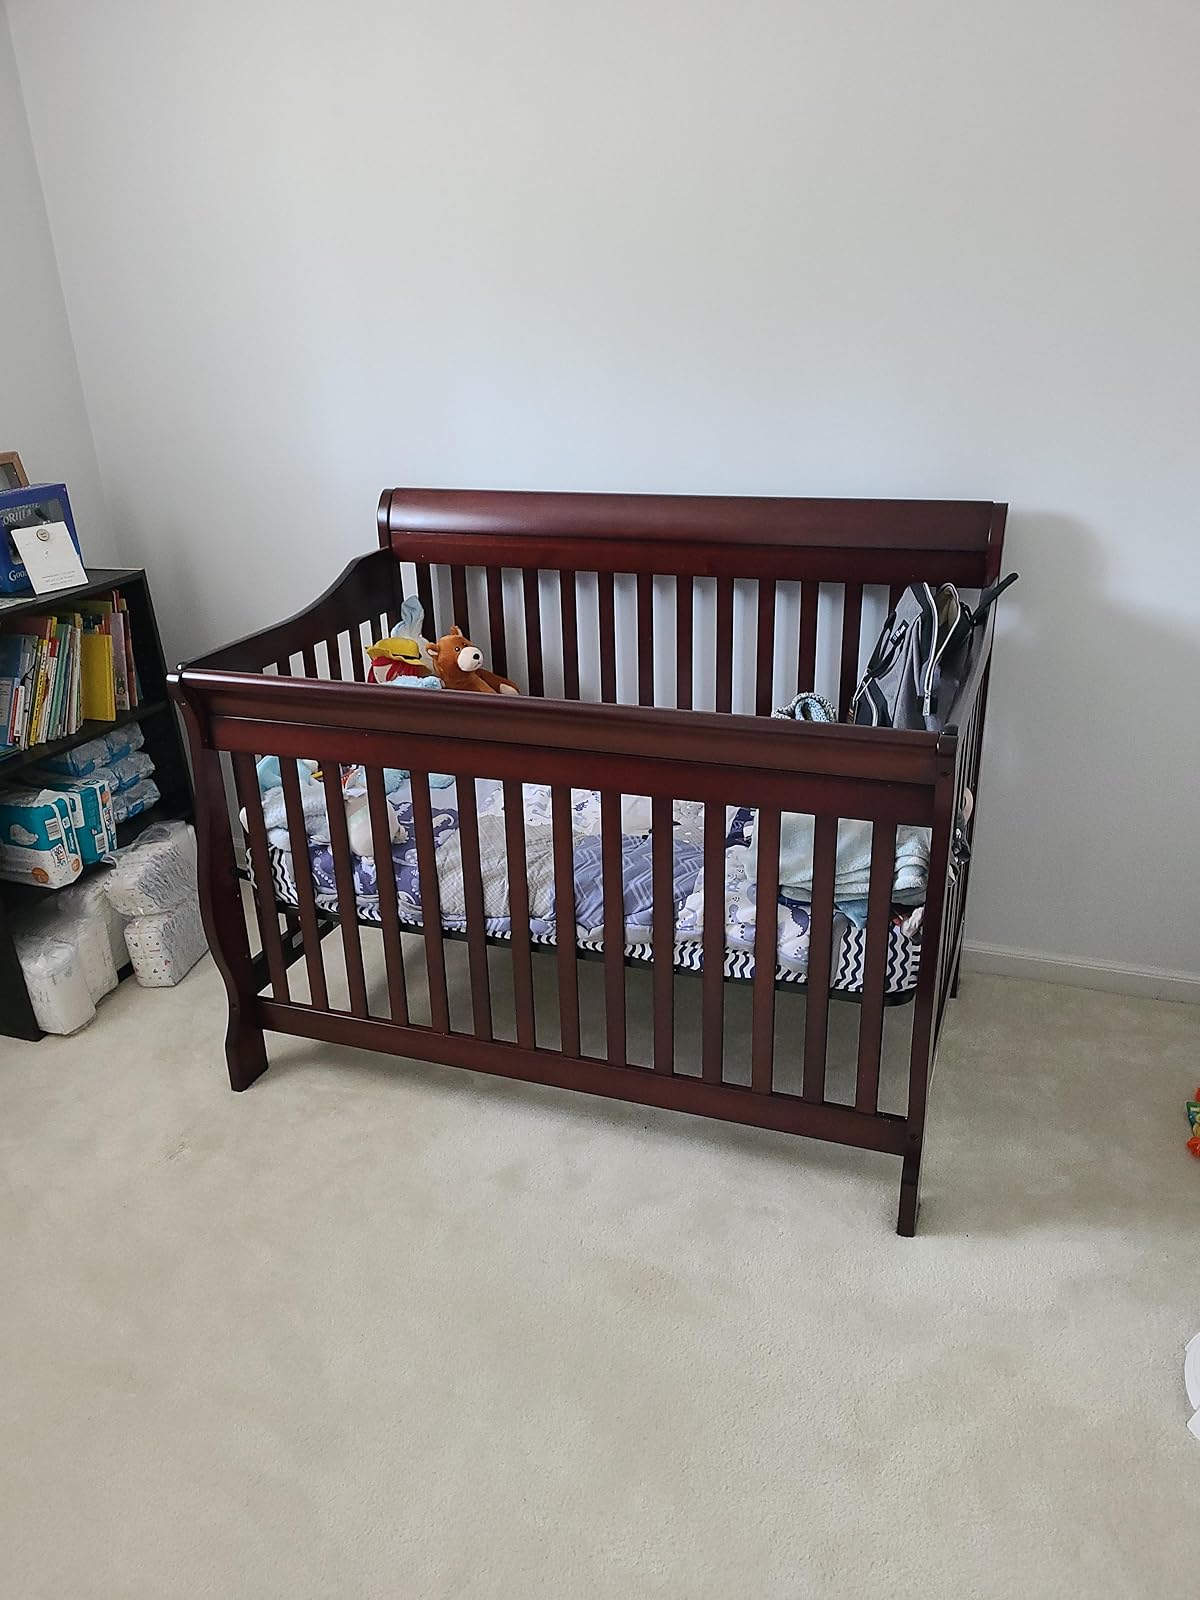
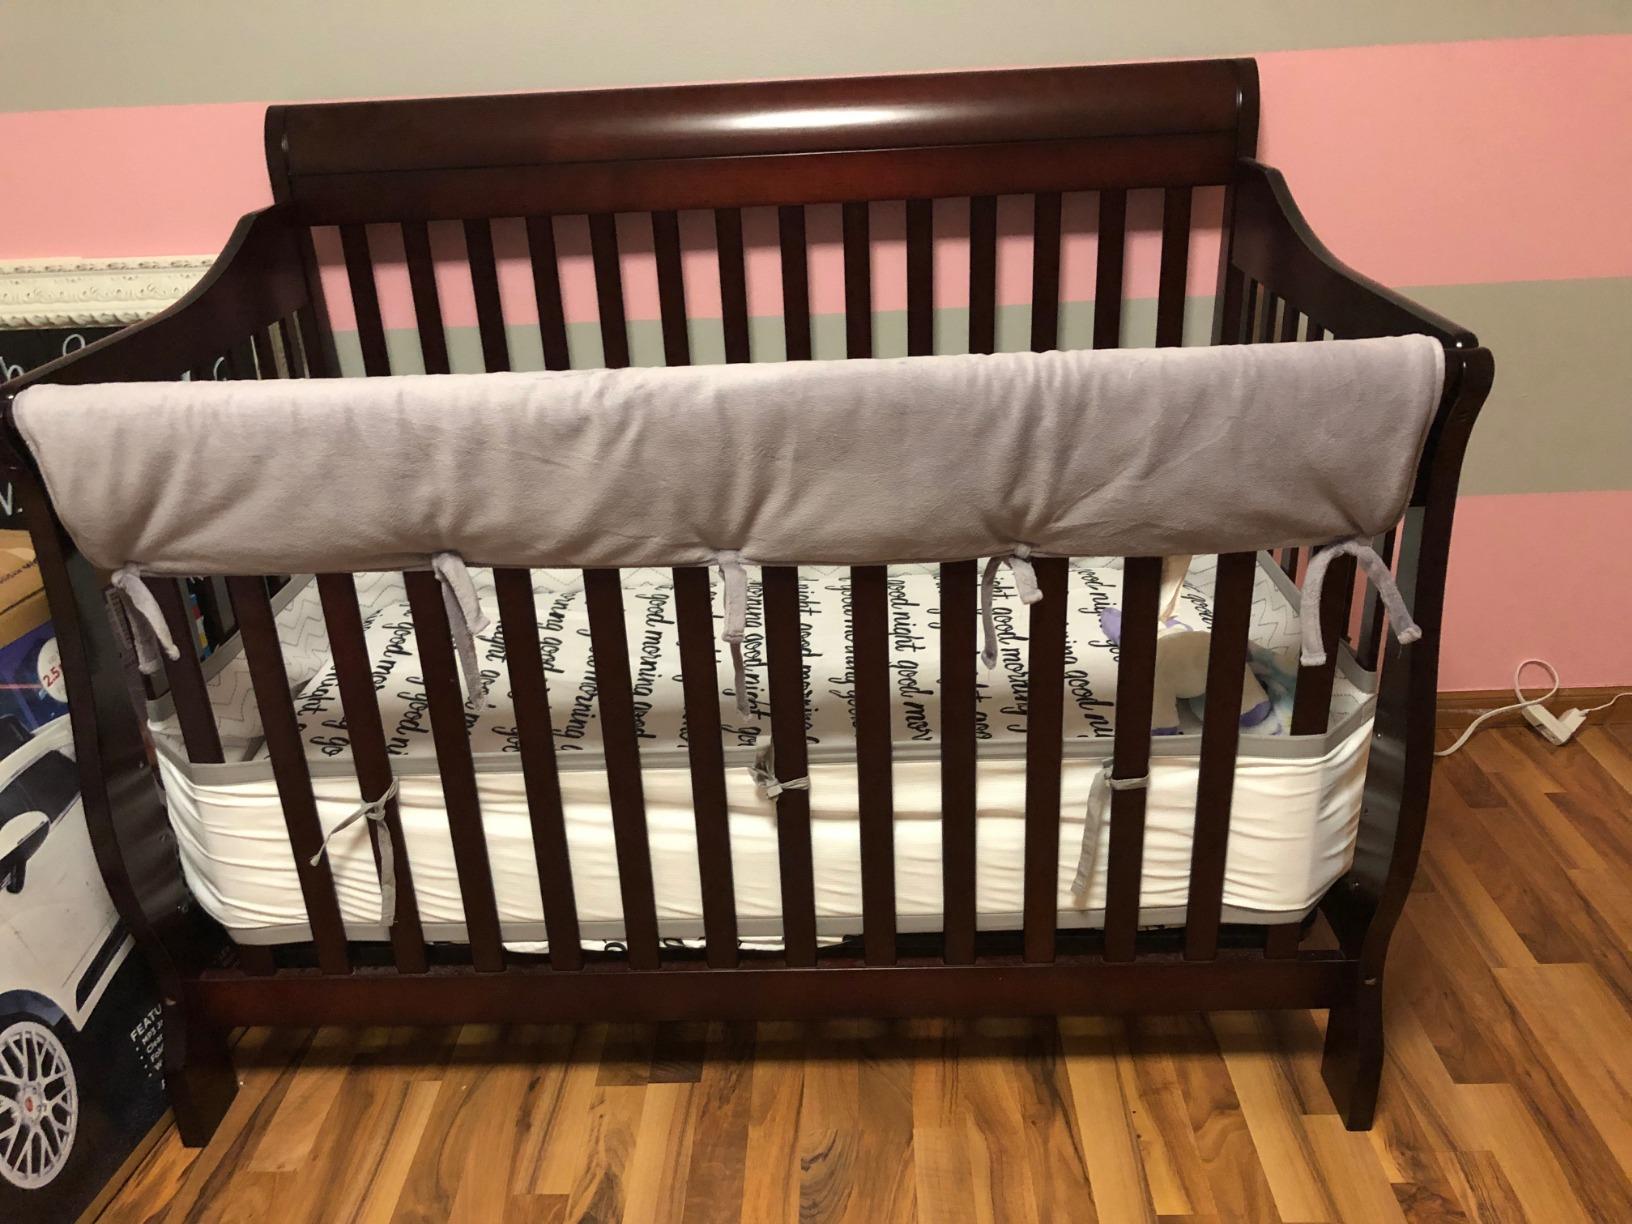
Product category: products_crib
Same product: yes